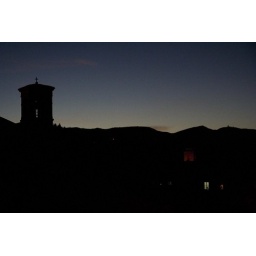
The wonder of the house engraved in the hill